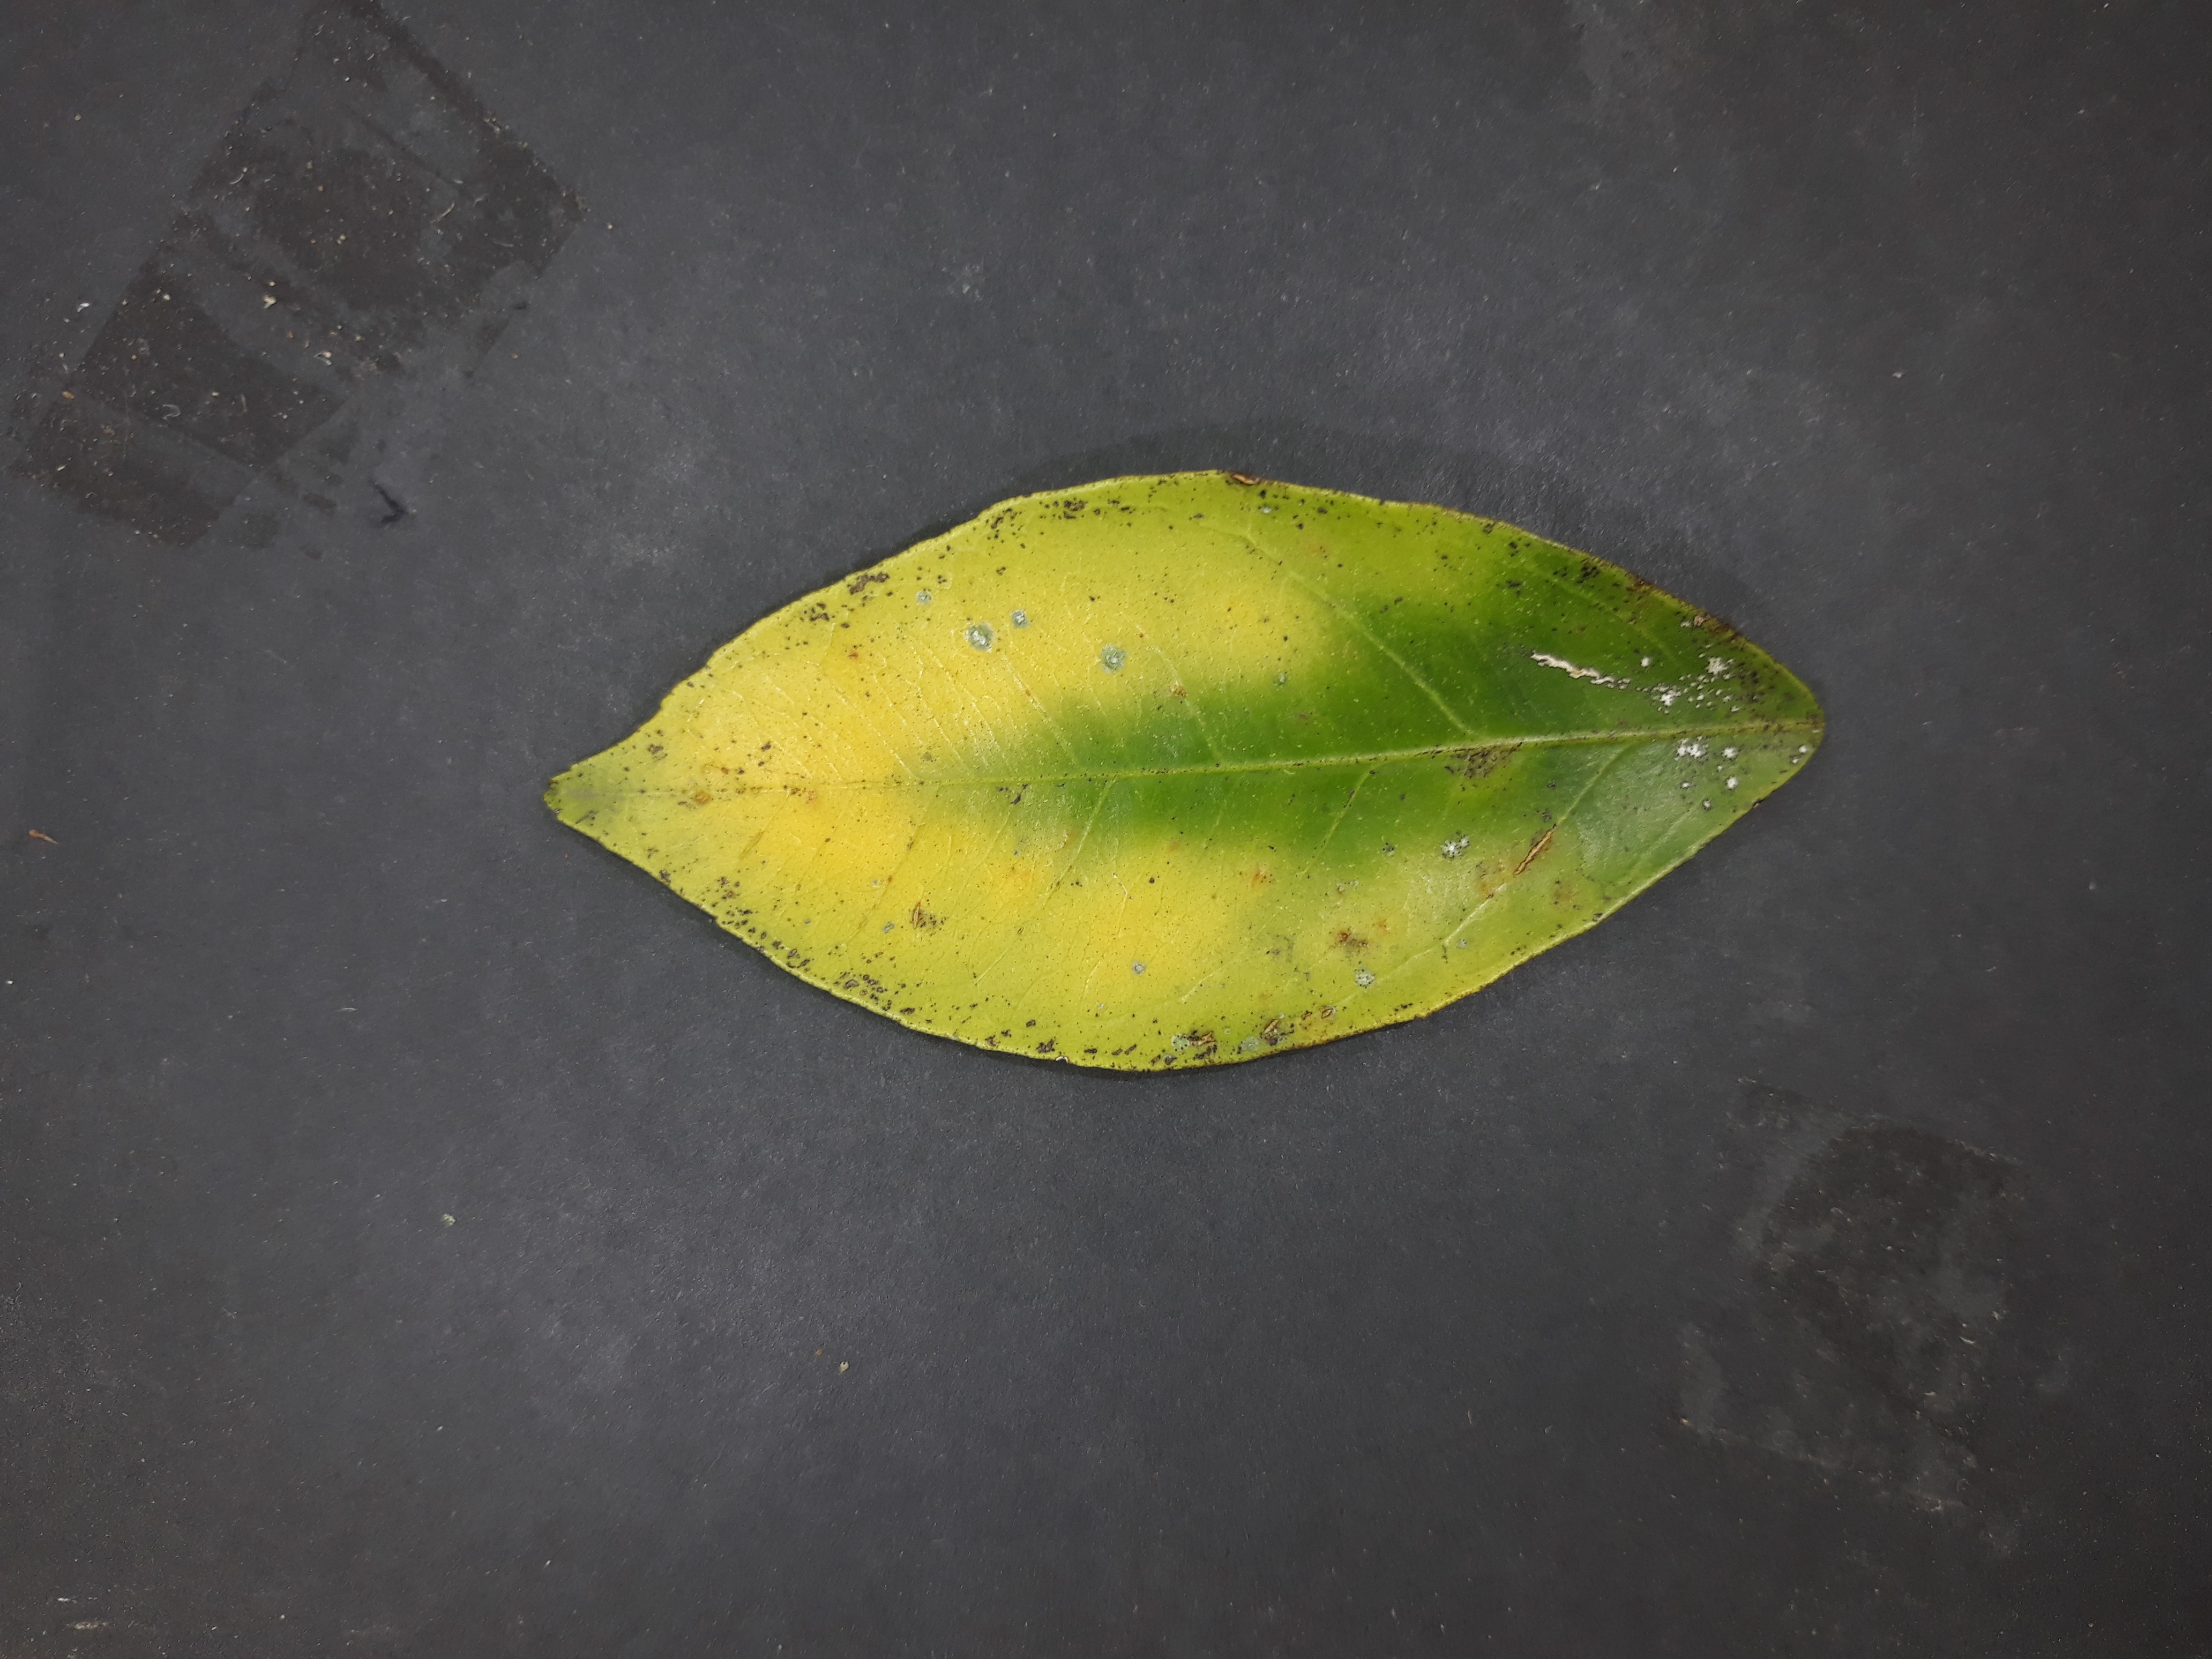
Label: Magnesium deficiency (Mg)